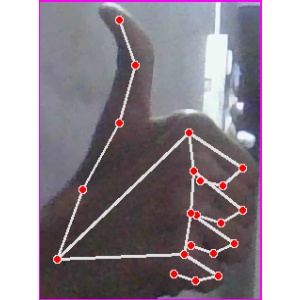
अक्षर: थ